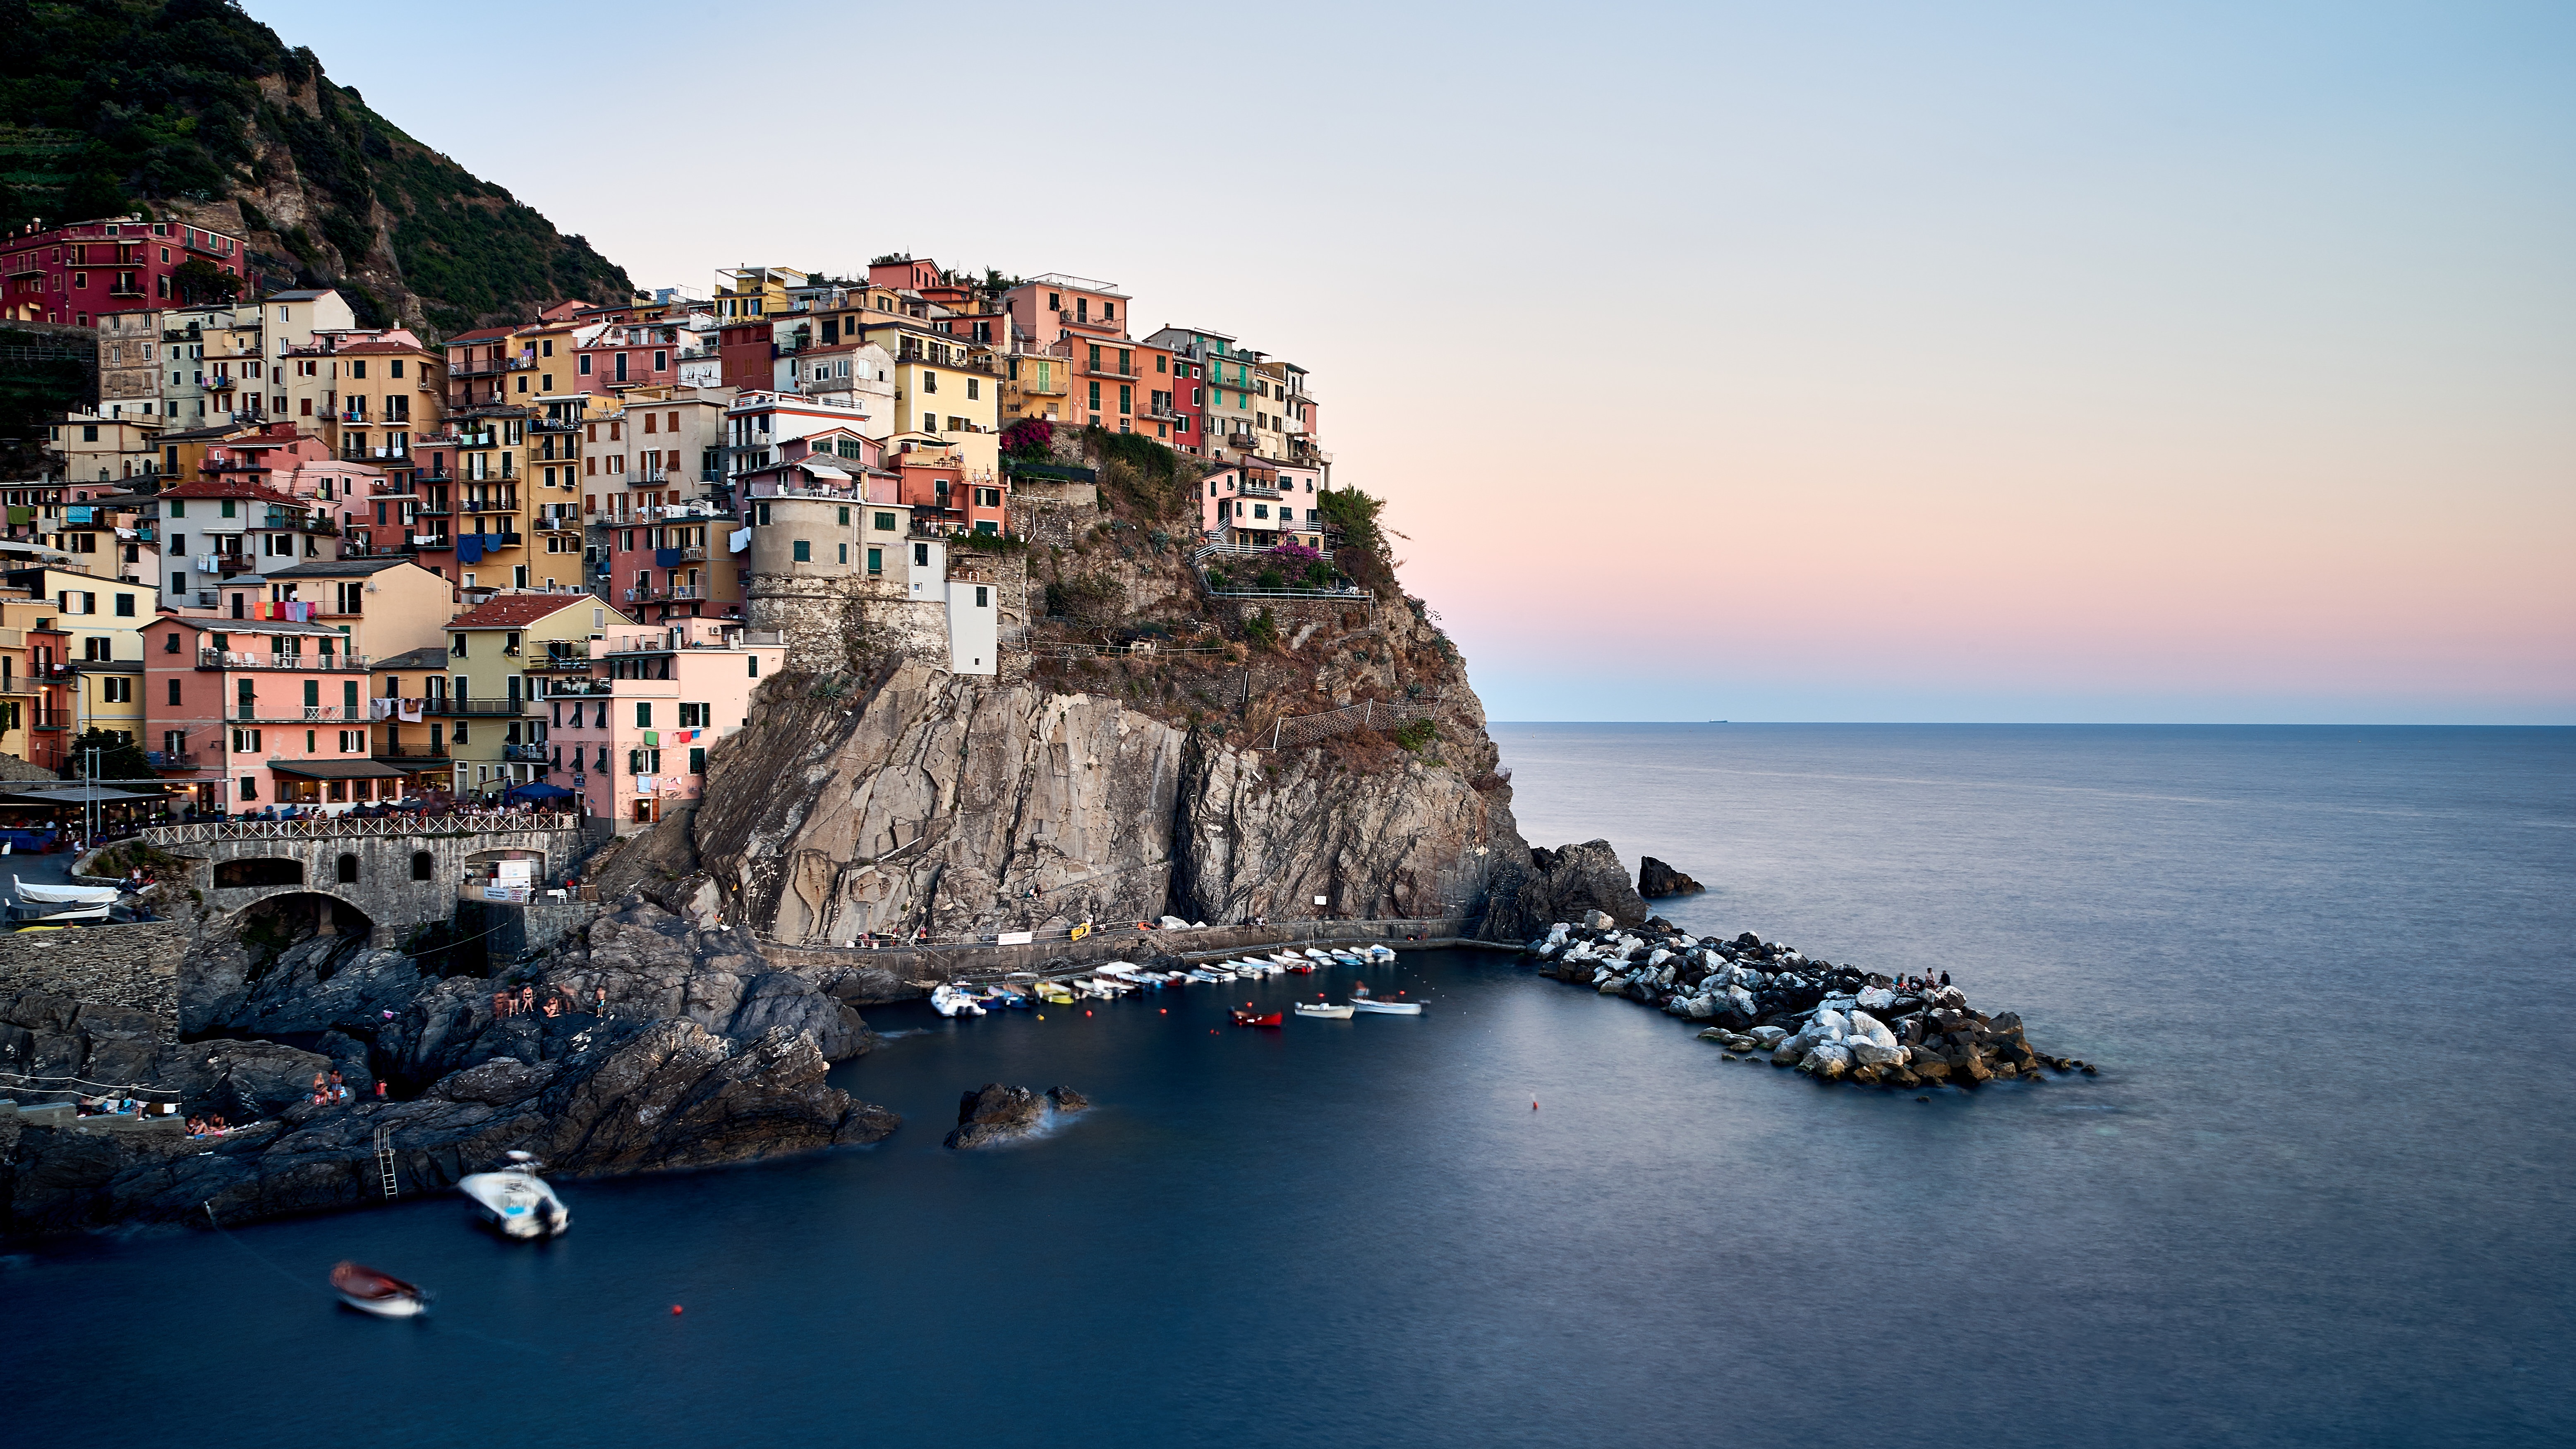
beach, sea, coast, water, rock, ocean, horizon, shore, town, city, vacation, cliff, cove, tower, scenic, bay, island, seashore, terrain, body of water, outdoors, houses, boats, cape, islet, aerial photography